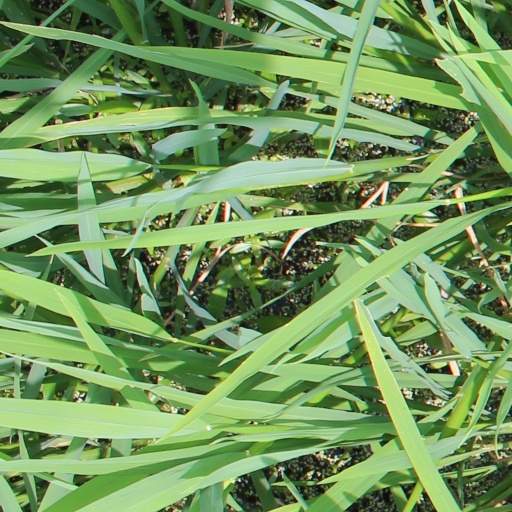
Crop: rice